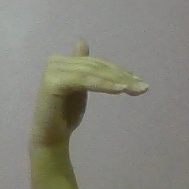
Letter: khaa